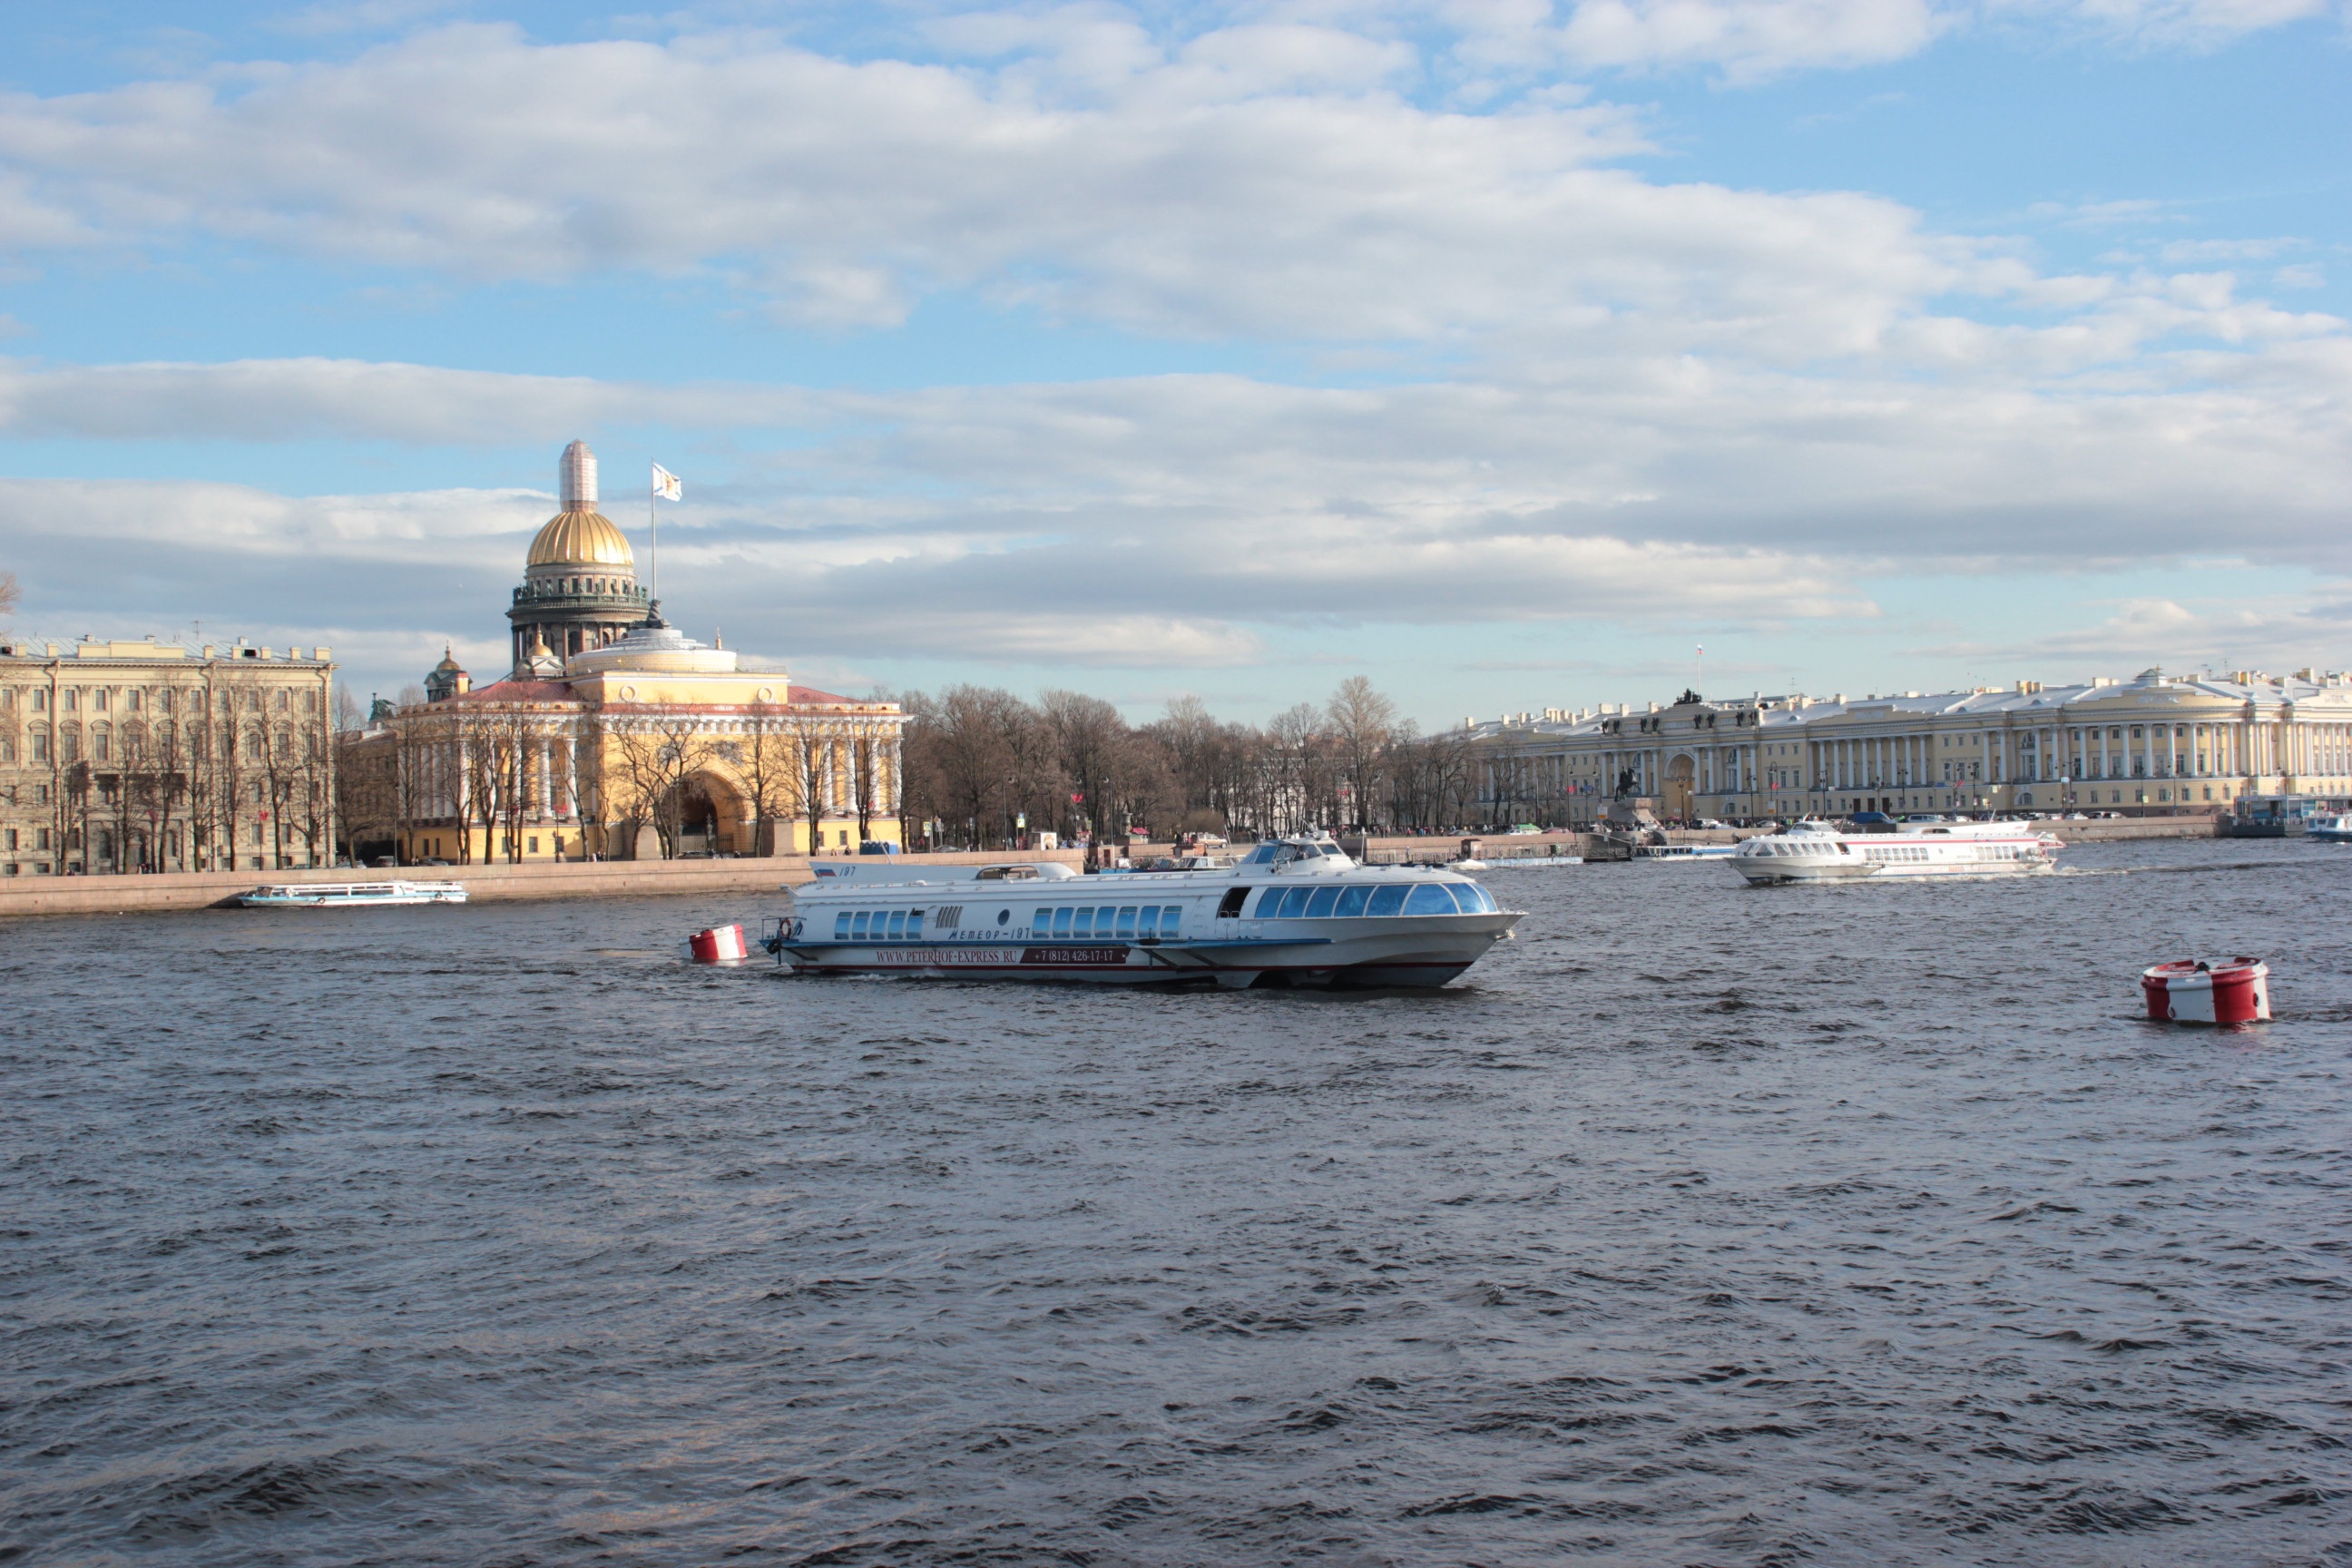
sea, coast, water, nature, architecture, sky, boat, river, vacation, vehicle, bay, harbor, blue, port, tourism, ferry, clouds, peter, boating, history, channel, famous, russia, watercraft, st petersburg russia, passenger ship